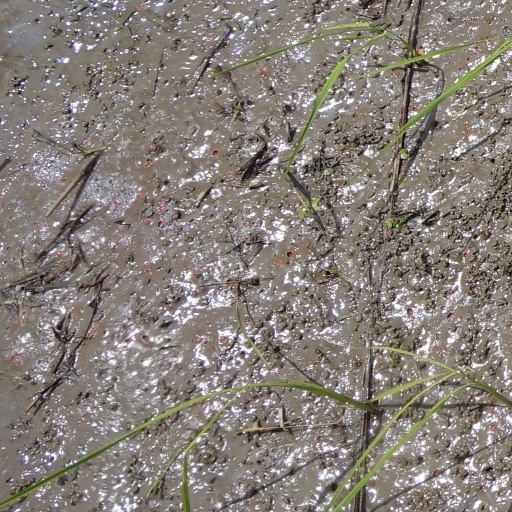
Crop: rice